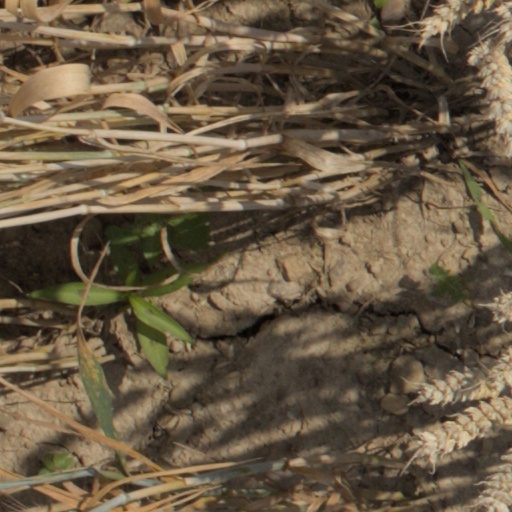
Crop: wheat